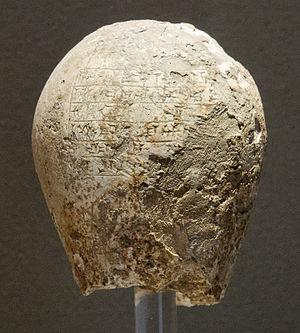
Masse d'armes inscrite au nom d'Tukulti-Ninurta Ier, période kassite.
1244-1208 : règne de Tukulti-Ninurta Iᵉʳ, roi d’Assyrie. Tukulti-Ninurta Iᵉʳ règne jusqu’à l’Euphrate. Souverain d’une rare énergie, il porte la puissance assyrienne à son apogée. Il lance dès le début de son règne des expéditions régulières contre les populations du Zagros. Il y impose des tributs et pratique une politique de terreur. Il défait en deux temps une coalition réunissant des populations du nord, les Subartu. Les fortifications sont rasées, les populations réduites et le pays incorporé à l’empire. Il rencontre pour la première fois les Hittites en franchissant l’Euphrate et fait de nombreux prisonniers, ce qui déclenche immédiatement de véhémentes protestations de Tudhaliya IV, mais pas encore les hostilités.